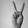
ASL letter: V